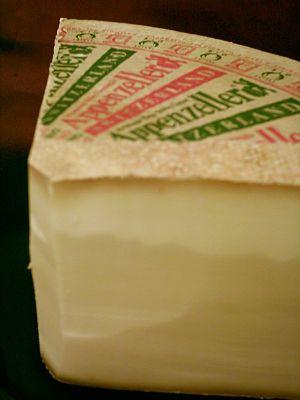
Fromage Appenzeller, originaire de la région appenzelloise (Suisse). Español: Queso Appenzeller, originario de la región de Appenzell (Suiza).